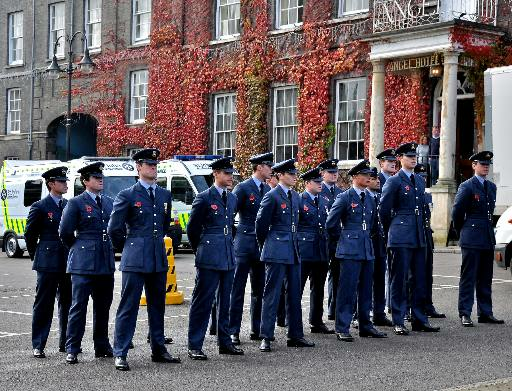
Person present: Yes